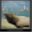
Label: deer